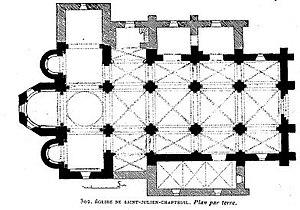
Plan de l'église publié dans ""L'architecture religieuse à l'époque romane dans l'ancien diocèse du Puy"" gravures ou héliogravures exécutées sous la direction de Félix Thiollier, Impr. R. Marchessou Le Puy 1900."
L'église Saint-Julien est une église catholique située à Saint-Julien-Chapteuil, en France.